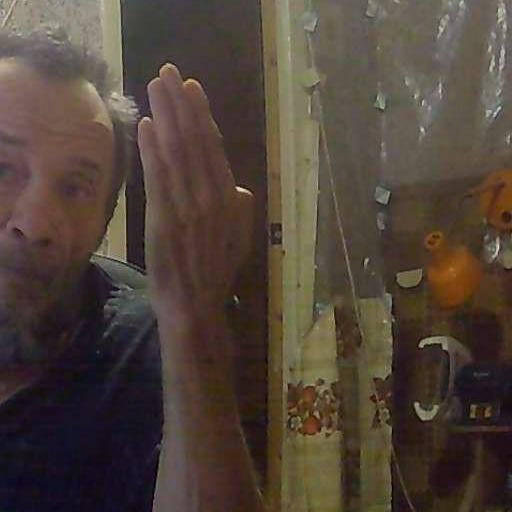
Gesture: stop_inverted